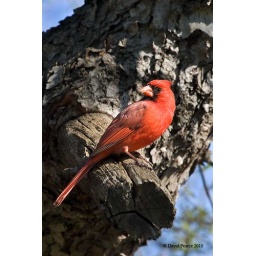
A male cardinal sits on a broken limb in Radford, Virginia